Castle Park View

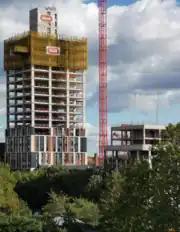
Castle Park View under construction

The development sits on the site of the old wall of Bristol Castle; prior to construction commencing, an archaeological dig was commissioned to locate a dry ditch between the castle site and river. During the excavation of the site, a historic wall was discovered dating back to the circa 17th century, however, it was deemed to be of no significant interest so works continued.